Neill Sheridan

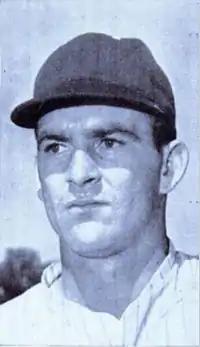

Neill Rawlins Sheridan (November 20, 1921 – October 15, 2015), nicknamed "Wild Horse," was an American professional baseball player whose 12-season career (1943–1954) largely took place in the minor leagues. An outfielder by trade, he saw his only Major League service for the Boston Red Sox, appearing for a cup of coffee (only two games played) — one as a pinch hitter and one as a pinch runner. Born in Sacramento, California, Sheridan threw and batted right-handed; he stood tall and weighed .